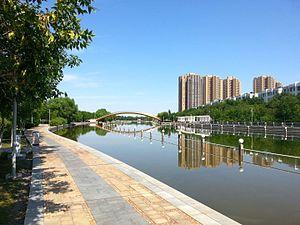
Karamay est une ville du nord de la région autonome du Xinjiang en Chine. Sa principale activité est l'extraction et le raffinage des produits pétroliers.